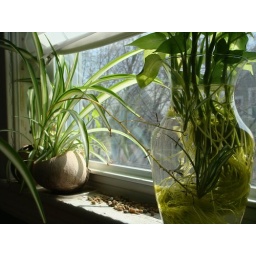
plants by my window